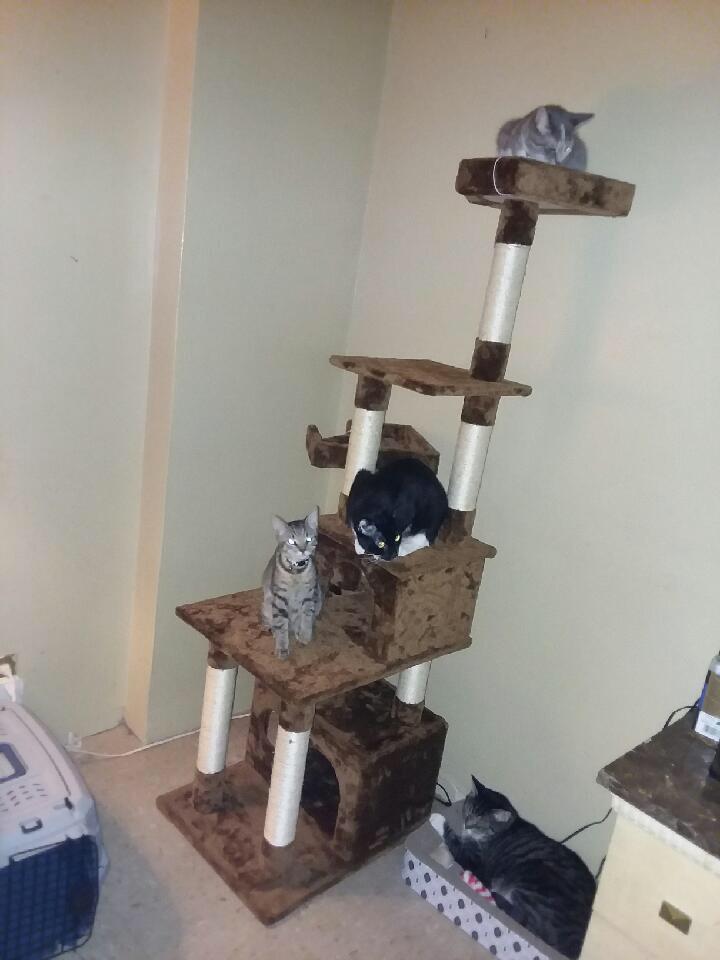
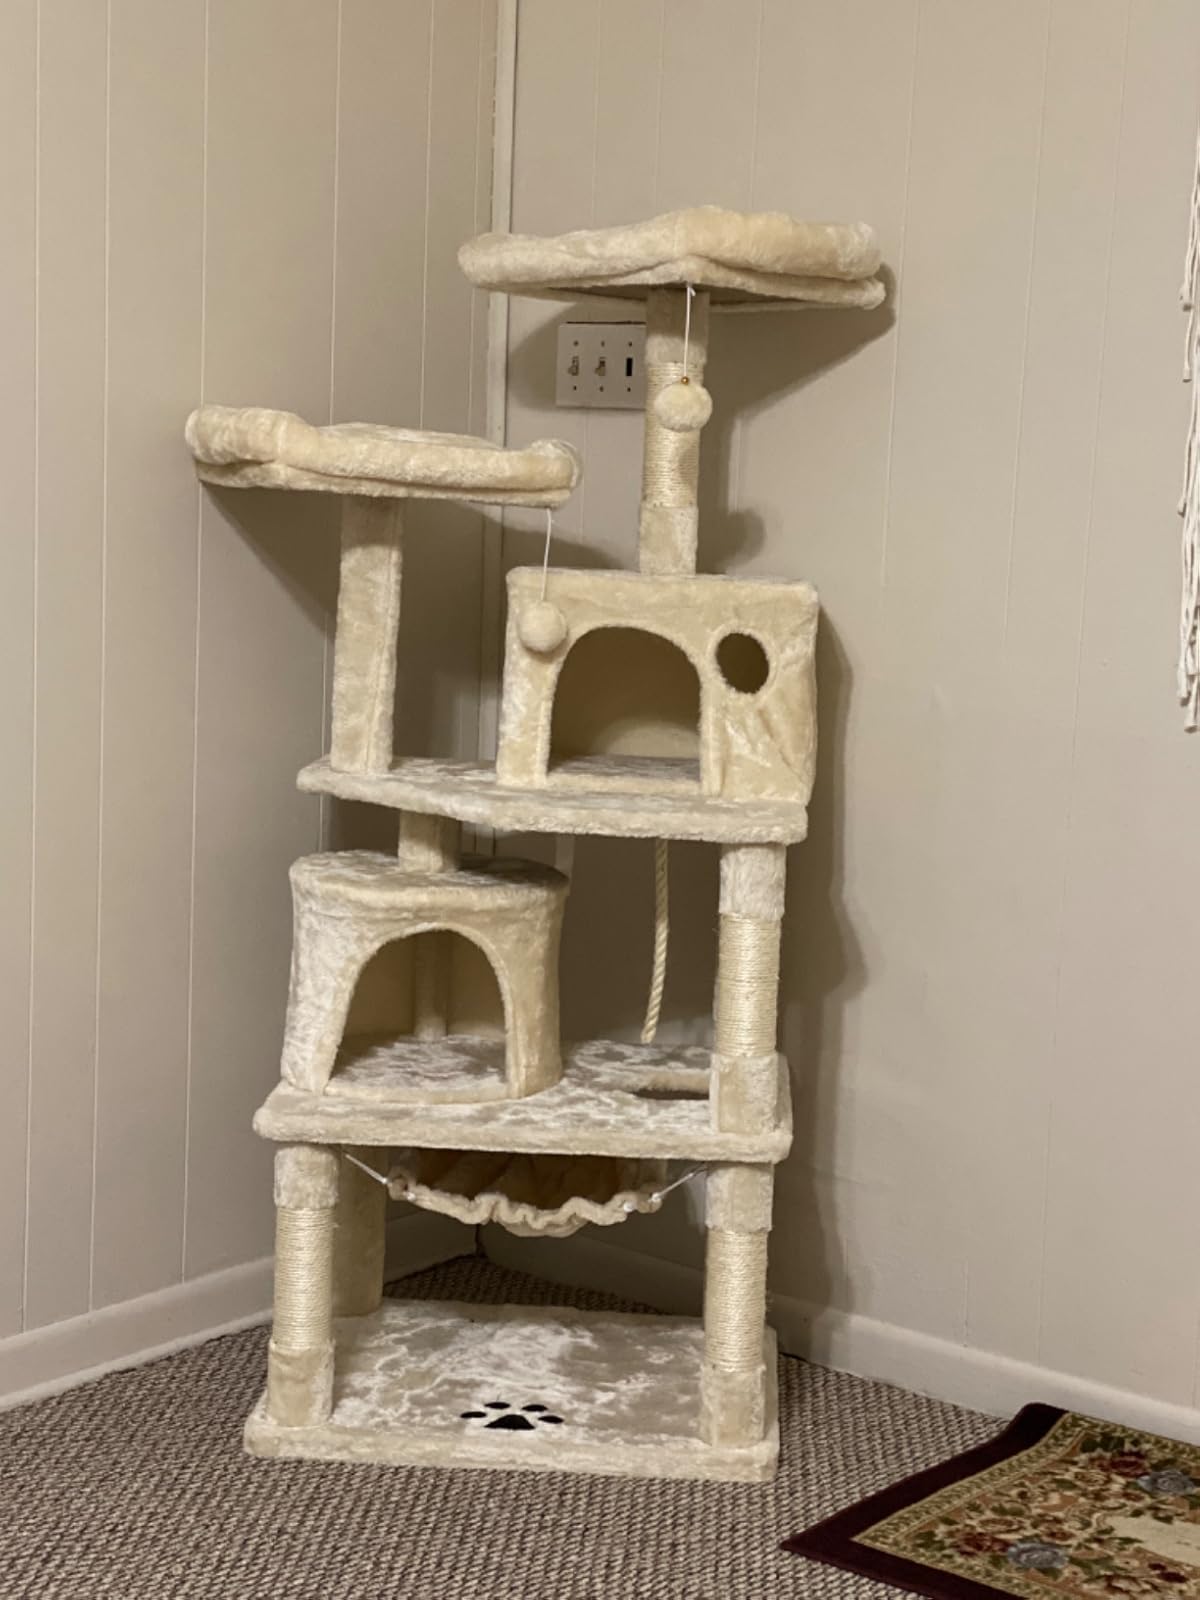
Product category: items_cat tree
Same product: no